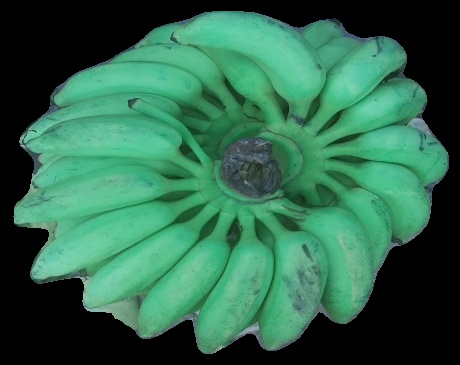
Variety: elakki-bale
Grade: grade2